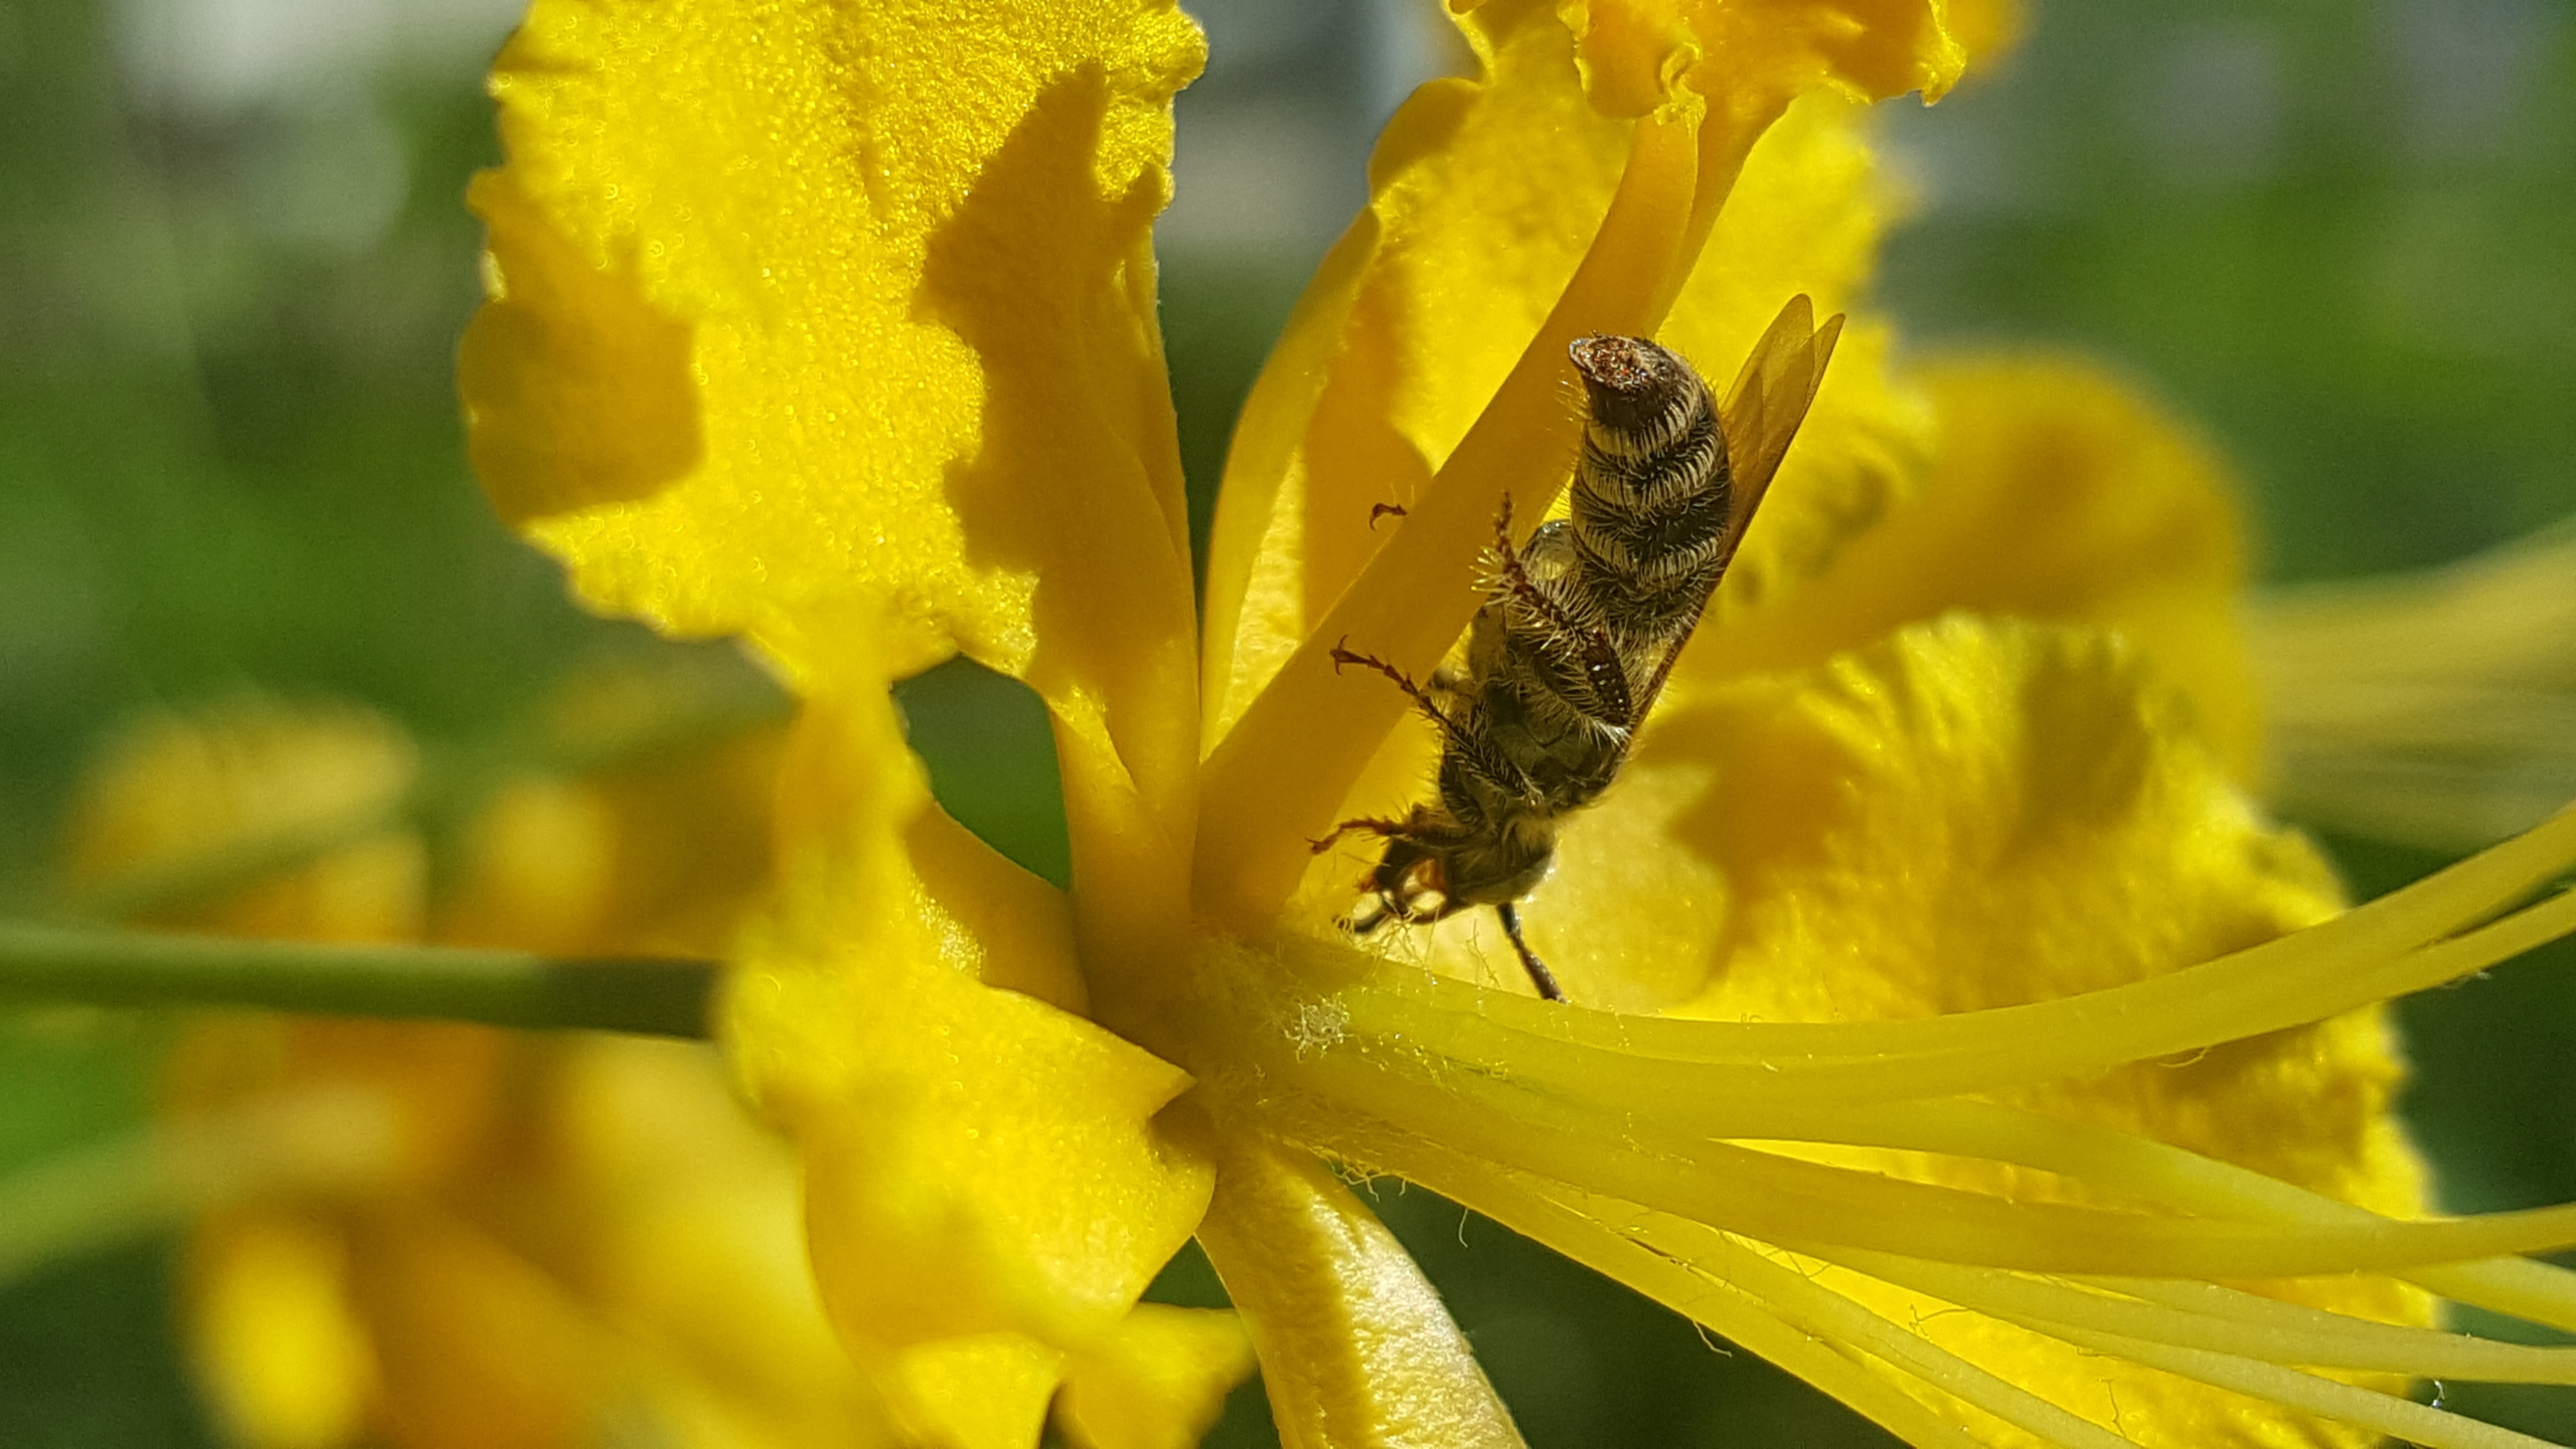
plant, photography, flower, floral, pollen, spring, insect, botany, yellow, flora, fauna, invertebrate, wildflower, close up, shrub, bee, nectar, bees, macro photography, honey bee, plant stem, membrane winged insect